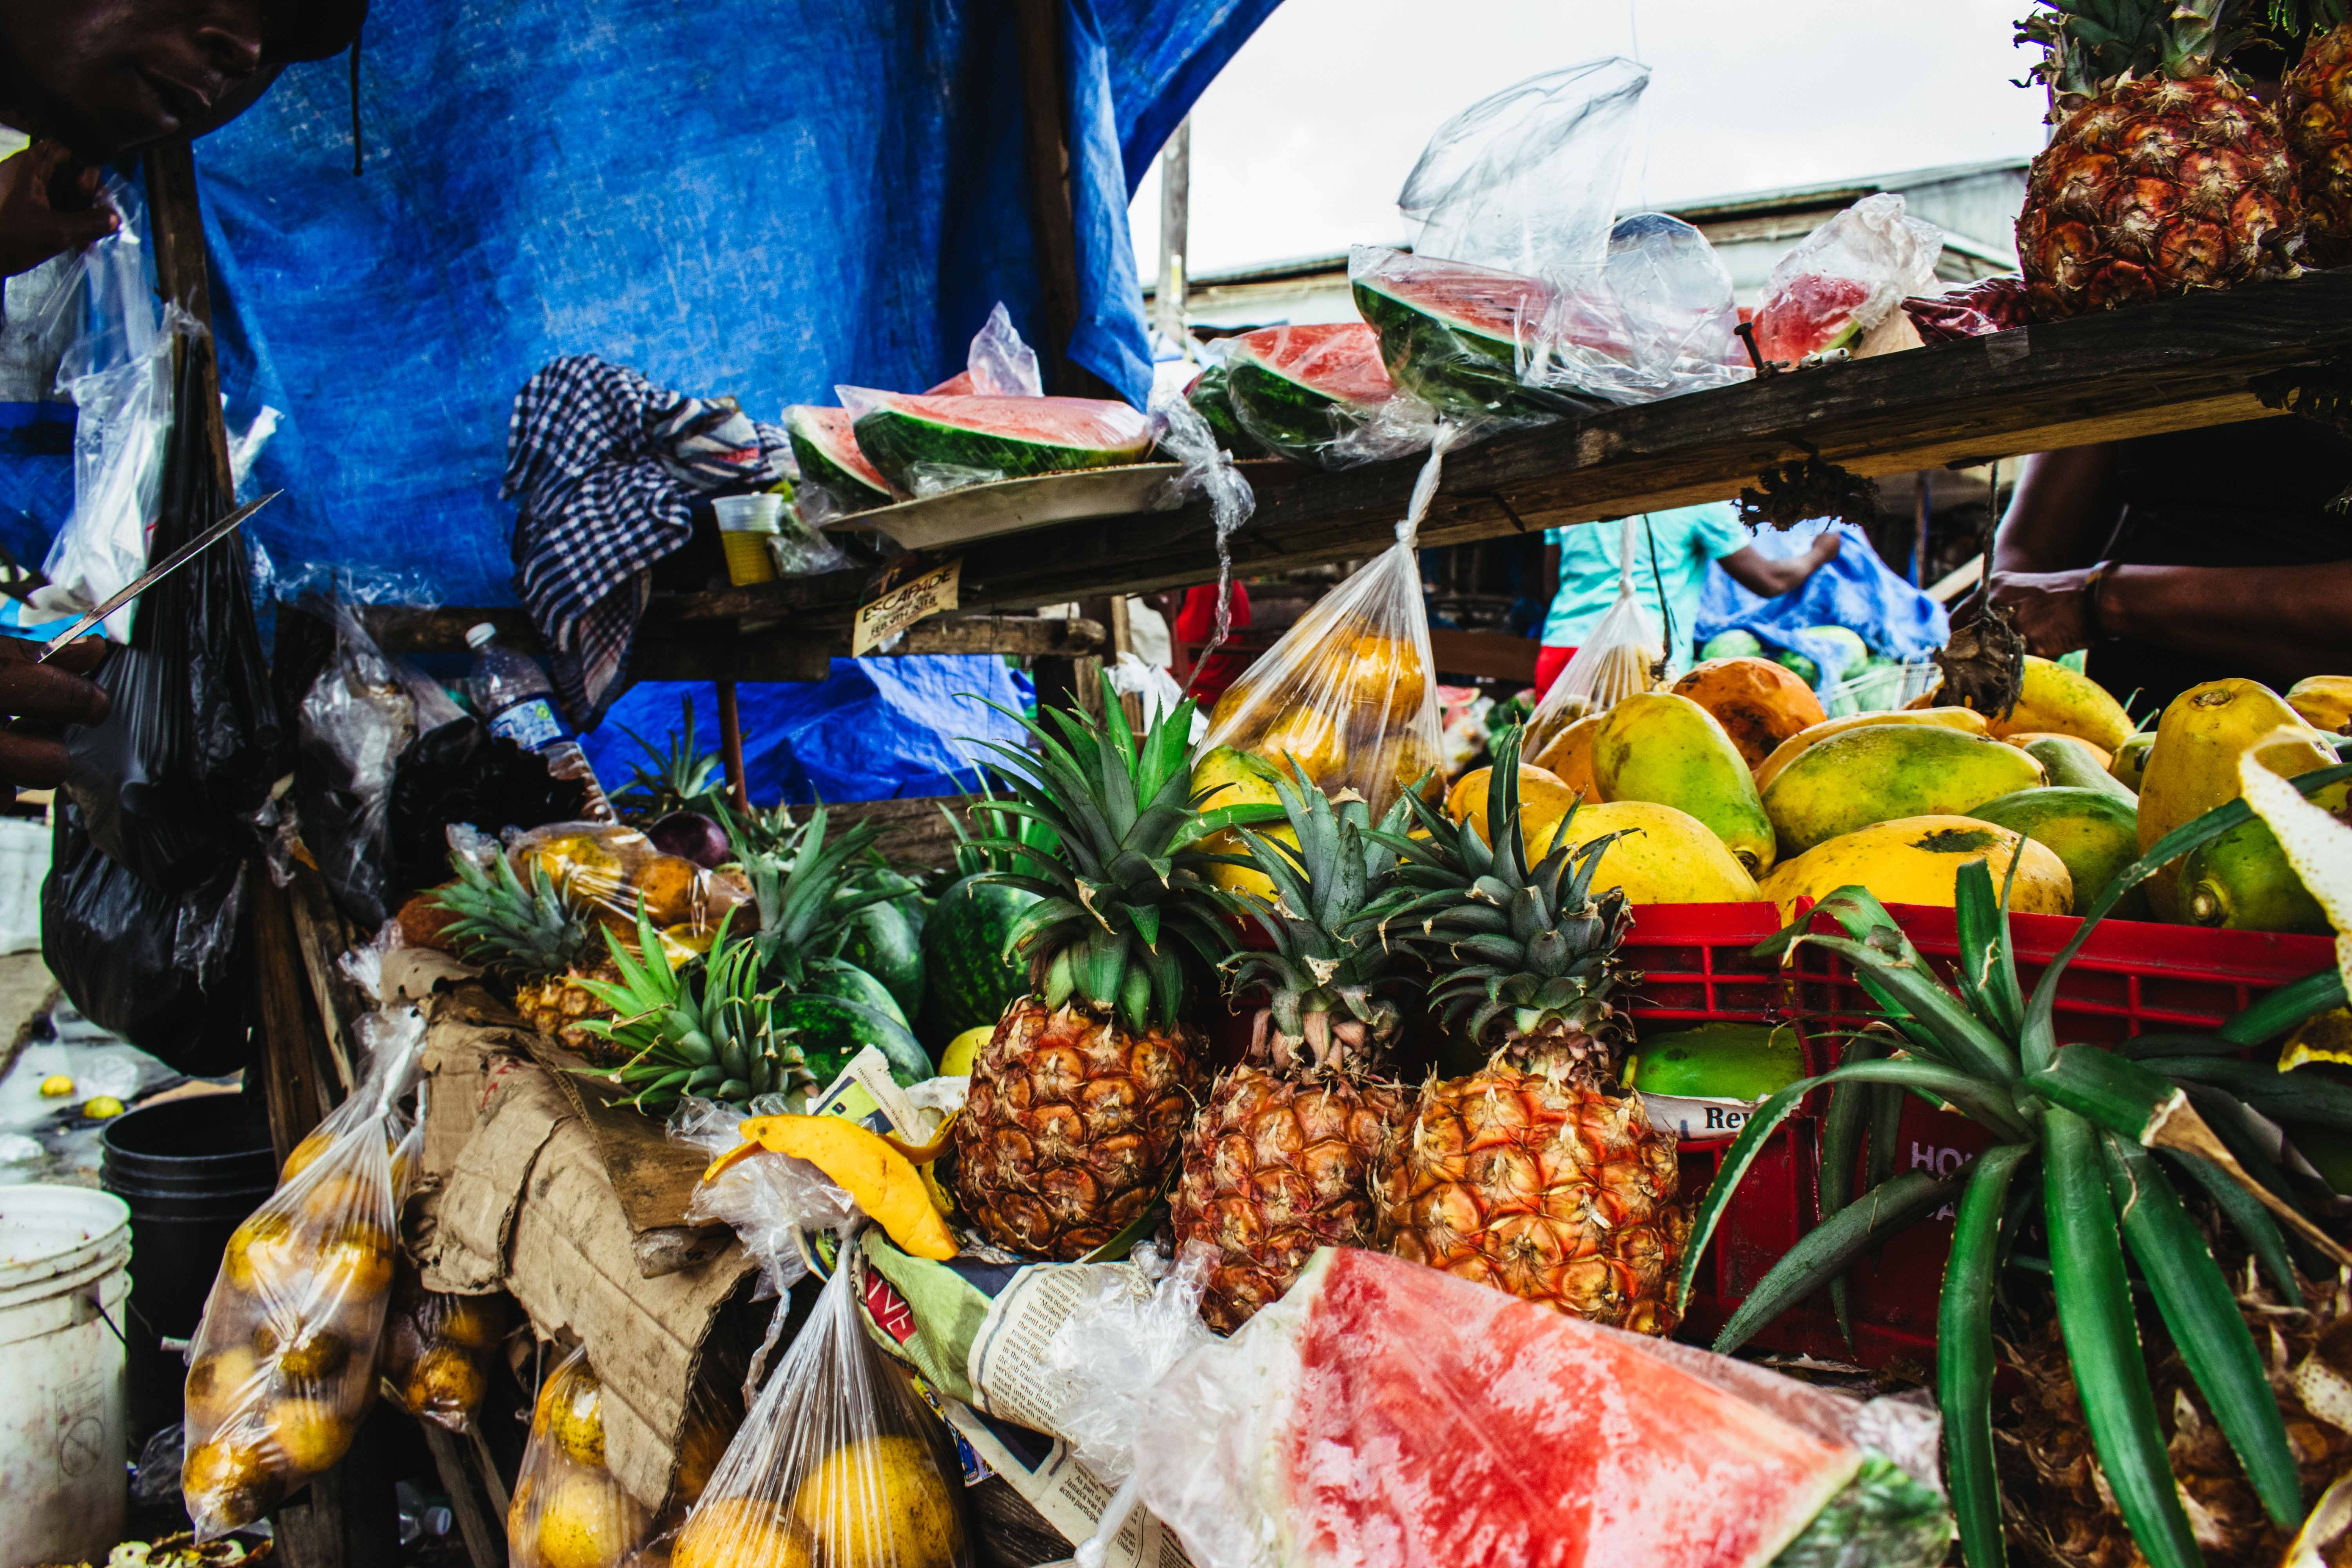
selling, market, ananas, marketplace, pineapple, natural foods, local food, fruit, public space, bazaar, greengrocer, vegetable, food, banana, plant, whole food, produce, bromeliaceae, grocery store, city, hawker, tourism, vegetarian food, vacation, vegan nutrition, stall